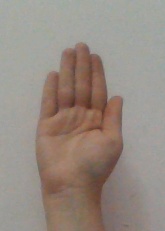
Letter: seen